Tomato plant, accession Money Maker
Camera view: bottom (45 deg); turntable rotation: 300 degrees
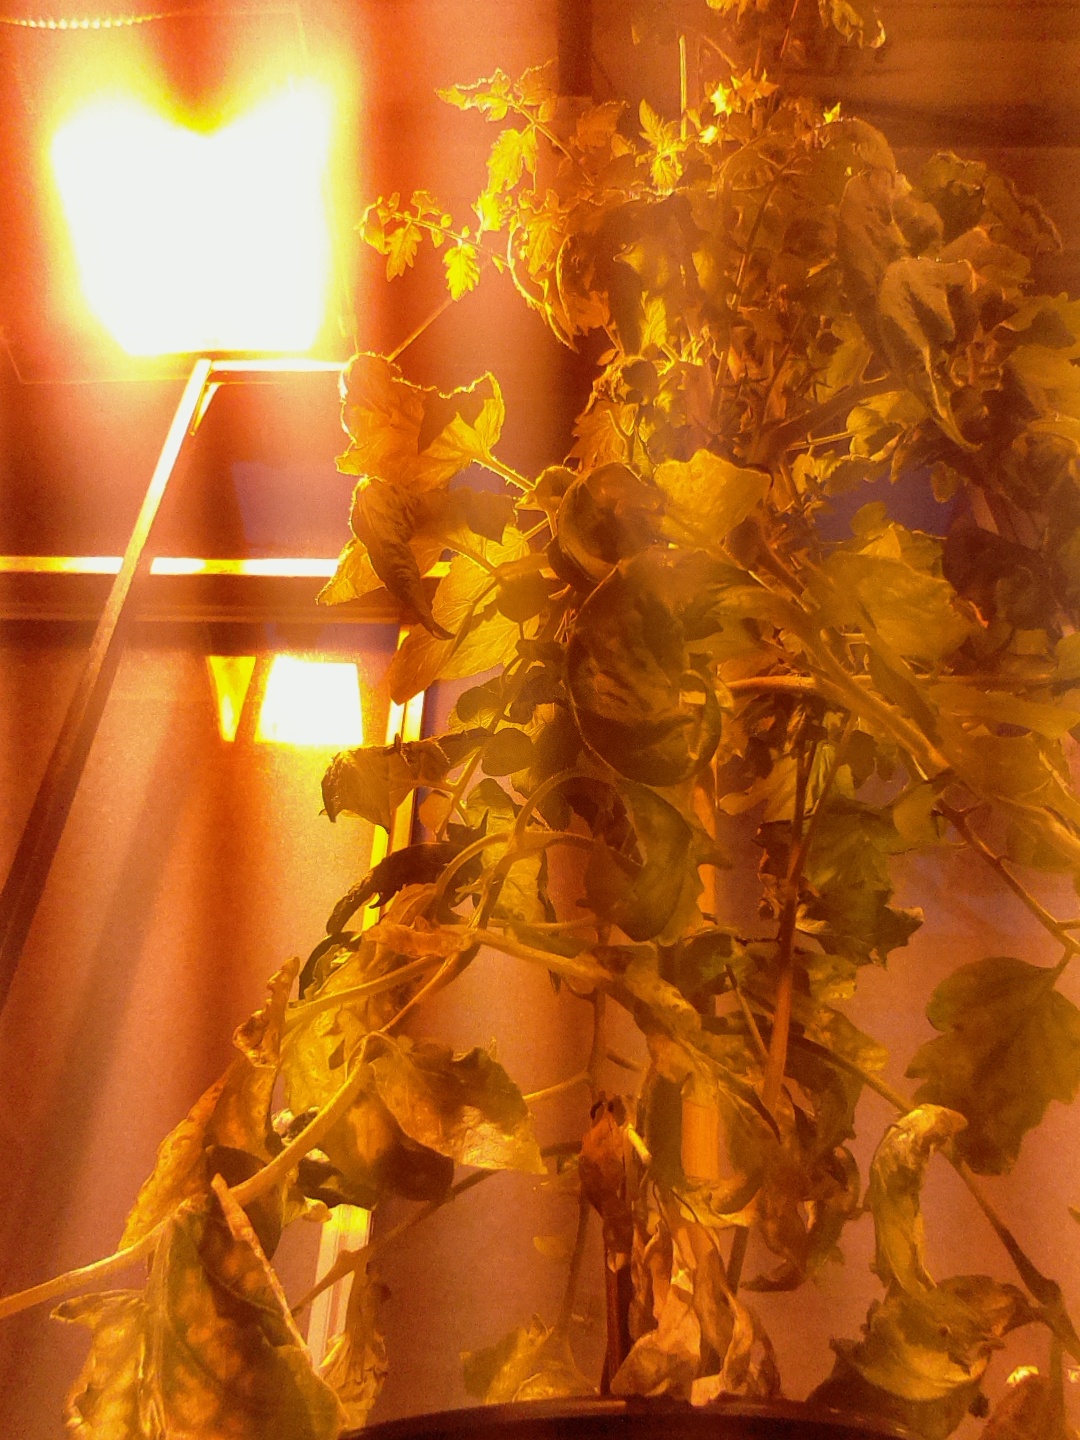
BBCH growth stage 68: Full flowering, 80%-90% of flowers open, more petals falling